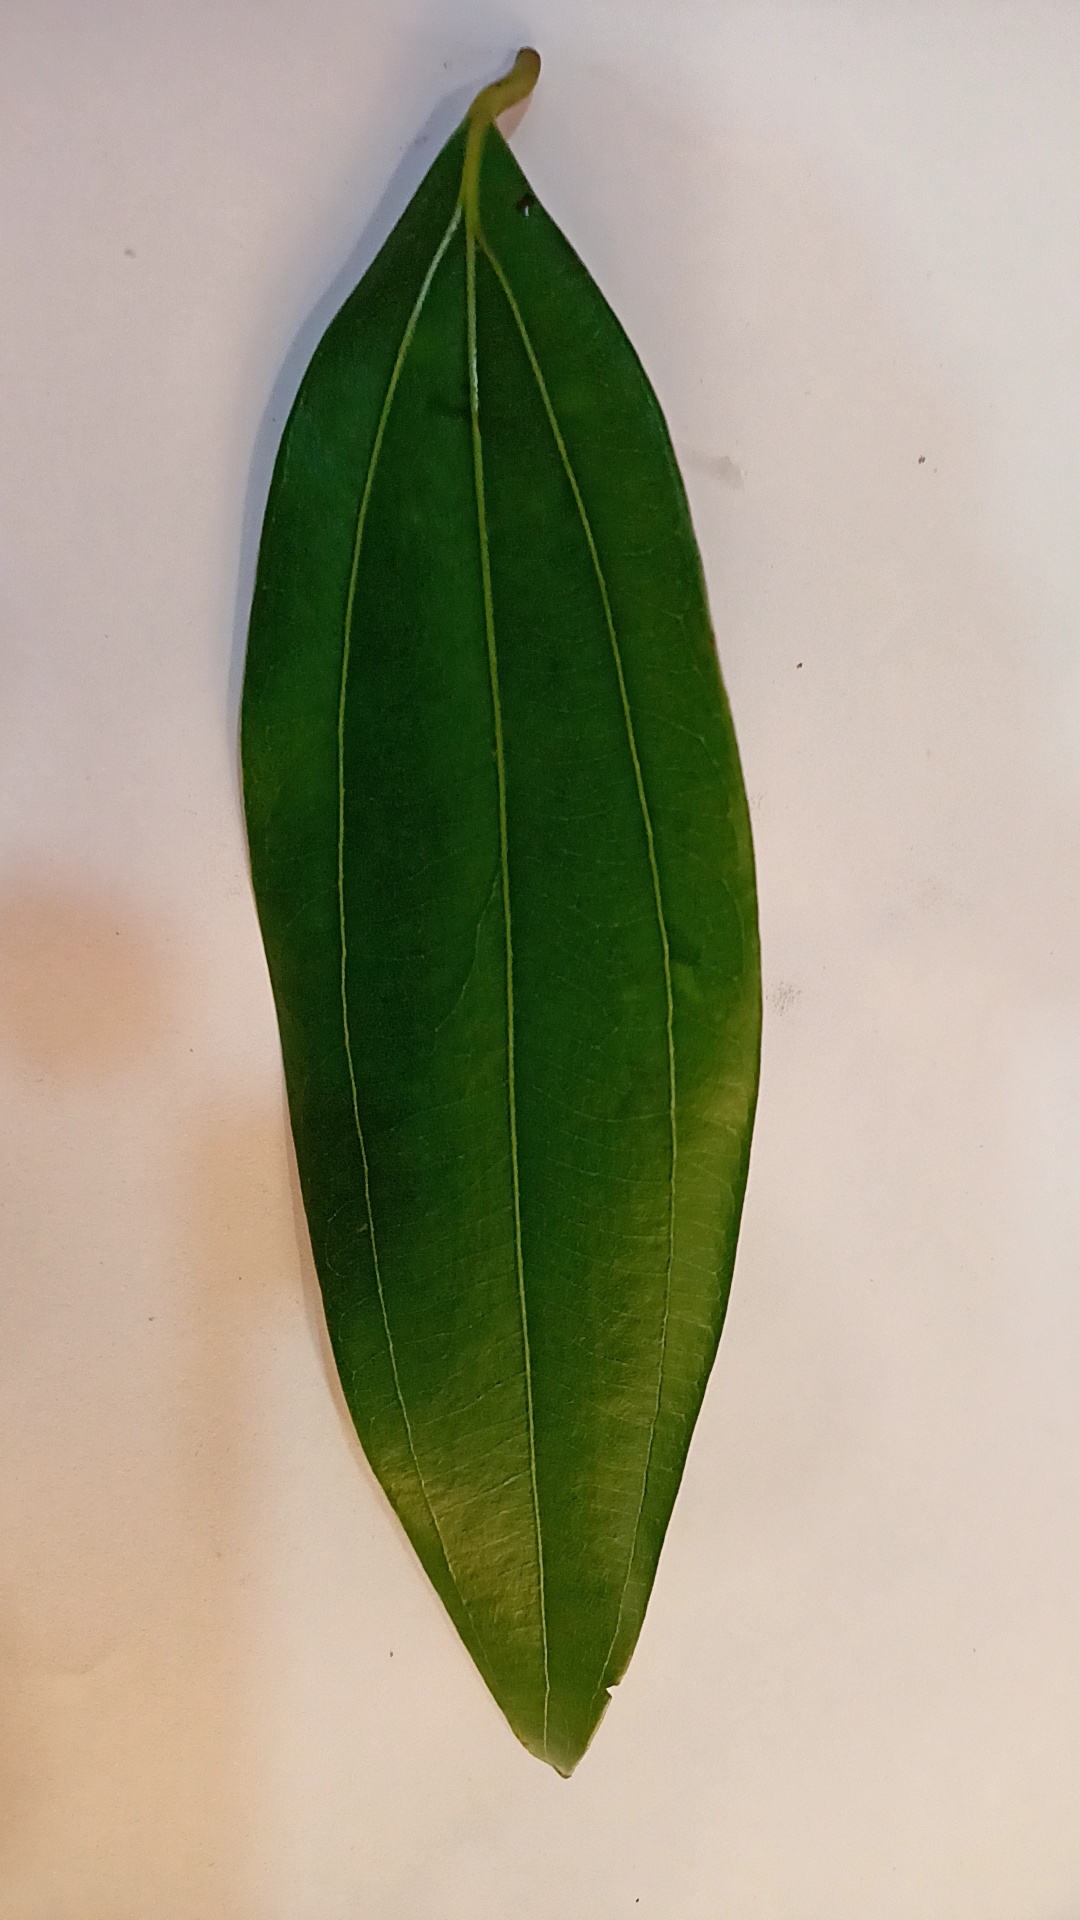
Label: Healthy